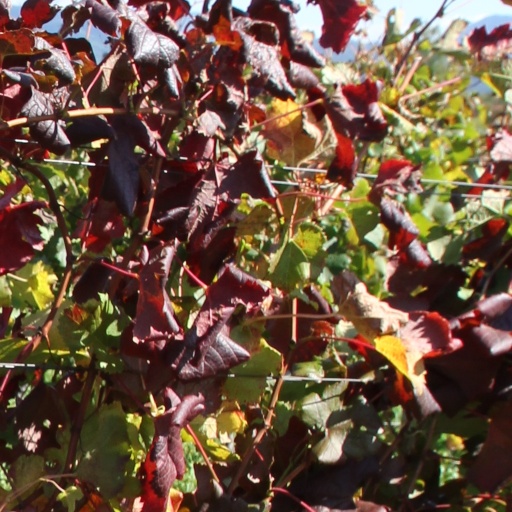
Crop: grape